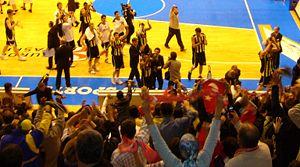
Fenerbahçe est un club turc de basket-ball basé à İstanbul et évoluant en Süper Ligi, soit le plus haut niveau du championnat de Turquie ou plus couramment la première division du championnat de Turquie. Il est une section du club omnsiports stambouliote, le Fenerbahçe SK présidé par Ali Koç depuis 2018.